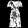
Label: Dress